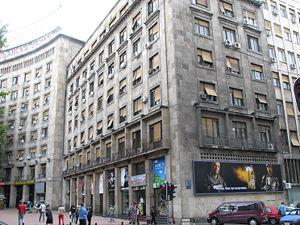
La maison des syndicats est un édifice de Belgrade, la capitale de la Serbie. Il est situé sur la place Nikola Pašić, dans la municipalité de Stari grad. Elle est inscrite sur la liste des monuments culturels protégés de la République de Serbie et sur la liste des biens culturels de la Ville de Belgrade.